Seville

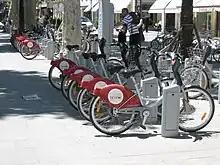
Sevici Bicycle station

The Triana district in Seville is considered a birthplace of flamenco, where it found its beginning as an expression of the poor and marginalized. Seville's Romani population, known as Flamencos, were instrumental in the development of the art form. While it began as and remains a representation of Andalusian culture, it has also become a national heritage symbol of Spain. There are more flamenco artists in Seville than anywhere else in the country, supporting an entire industry surrounding it and drawing in a significant amount of tourism for the city.